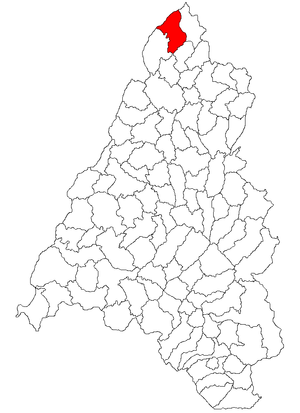
Valea lui Mihai est une ville roumaine du județ de Bihor, en Transylvanie, dans la région historique de la Crișana et dans la région de développement Nord-Ouest.